First United Methodist Church (Reno, Nevada)

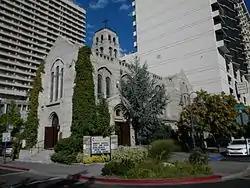

The First United Methodist Church is a Methodist church that was founded in 1868 in Reno, Nevada. In 1868 the first meetings were held in the local schoolhouse on the corner of what is now First and Sierra Streets. In 1871 The first church was erected and dedicated on Sierra Street between First and Second Streets. In the early 1900s the wood-framed church was moved to the back of the lot and a new brick building was added to it. And finally in 1925 plans for a new building were made. Designed by Wythe, Blaken, and Olson of Oakland, the church is one of the first poured concrete buildings in Reno and utilizes Gothic Revival architectural themes. The corner stone for the current historical building was placed in 1926, with the building being dedicated in December of that same year. It was listed on the National Register of Historic Places in 1983; the listing included two contributing buildings. The second building is a parish house designed by local architect Donald Parsons and built in c.1940. In 1965 another addition was done to add on what is currently the fellowship hall, and Sunday school class rooms.